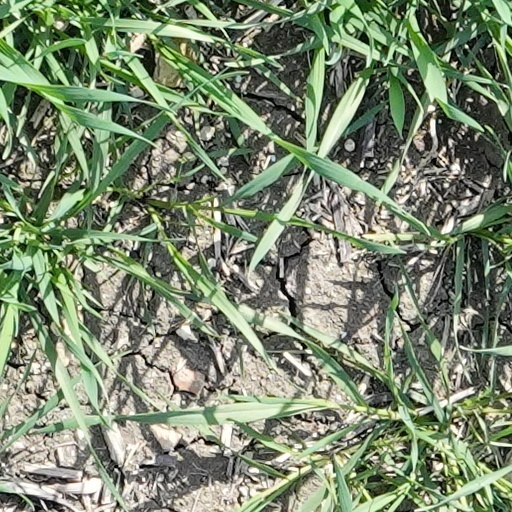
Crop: wheat